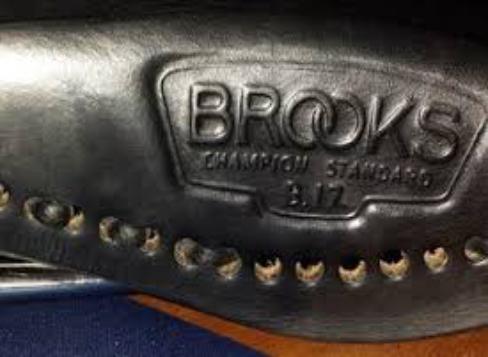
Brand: Brooks Saddle
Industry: Transportation